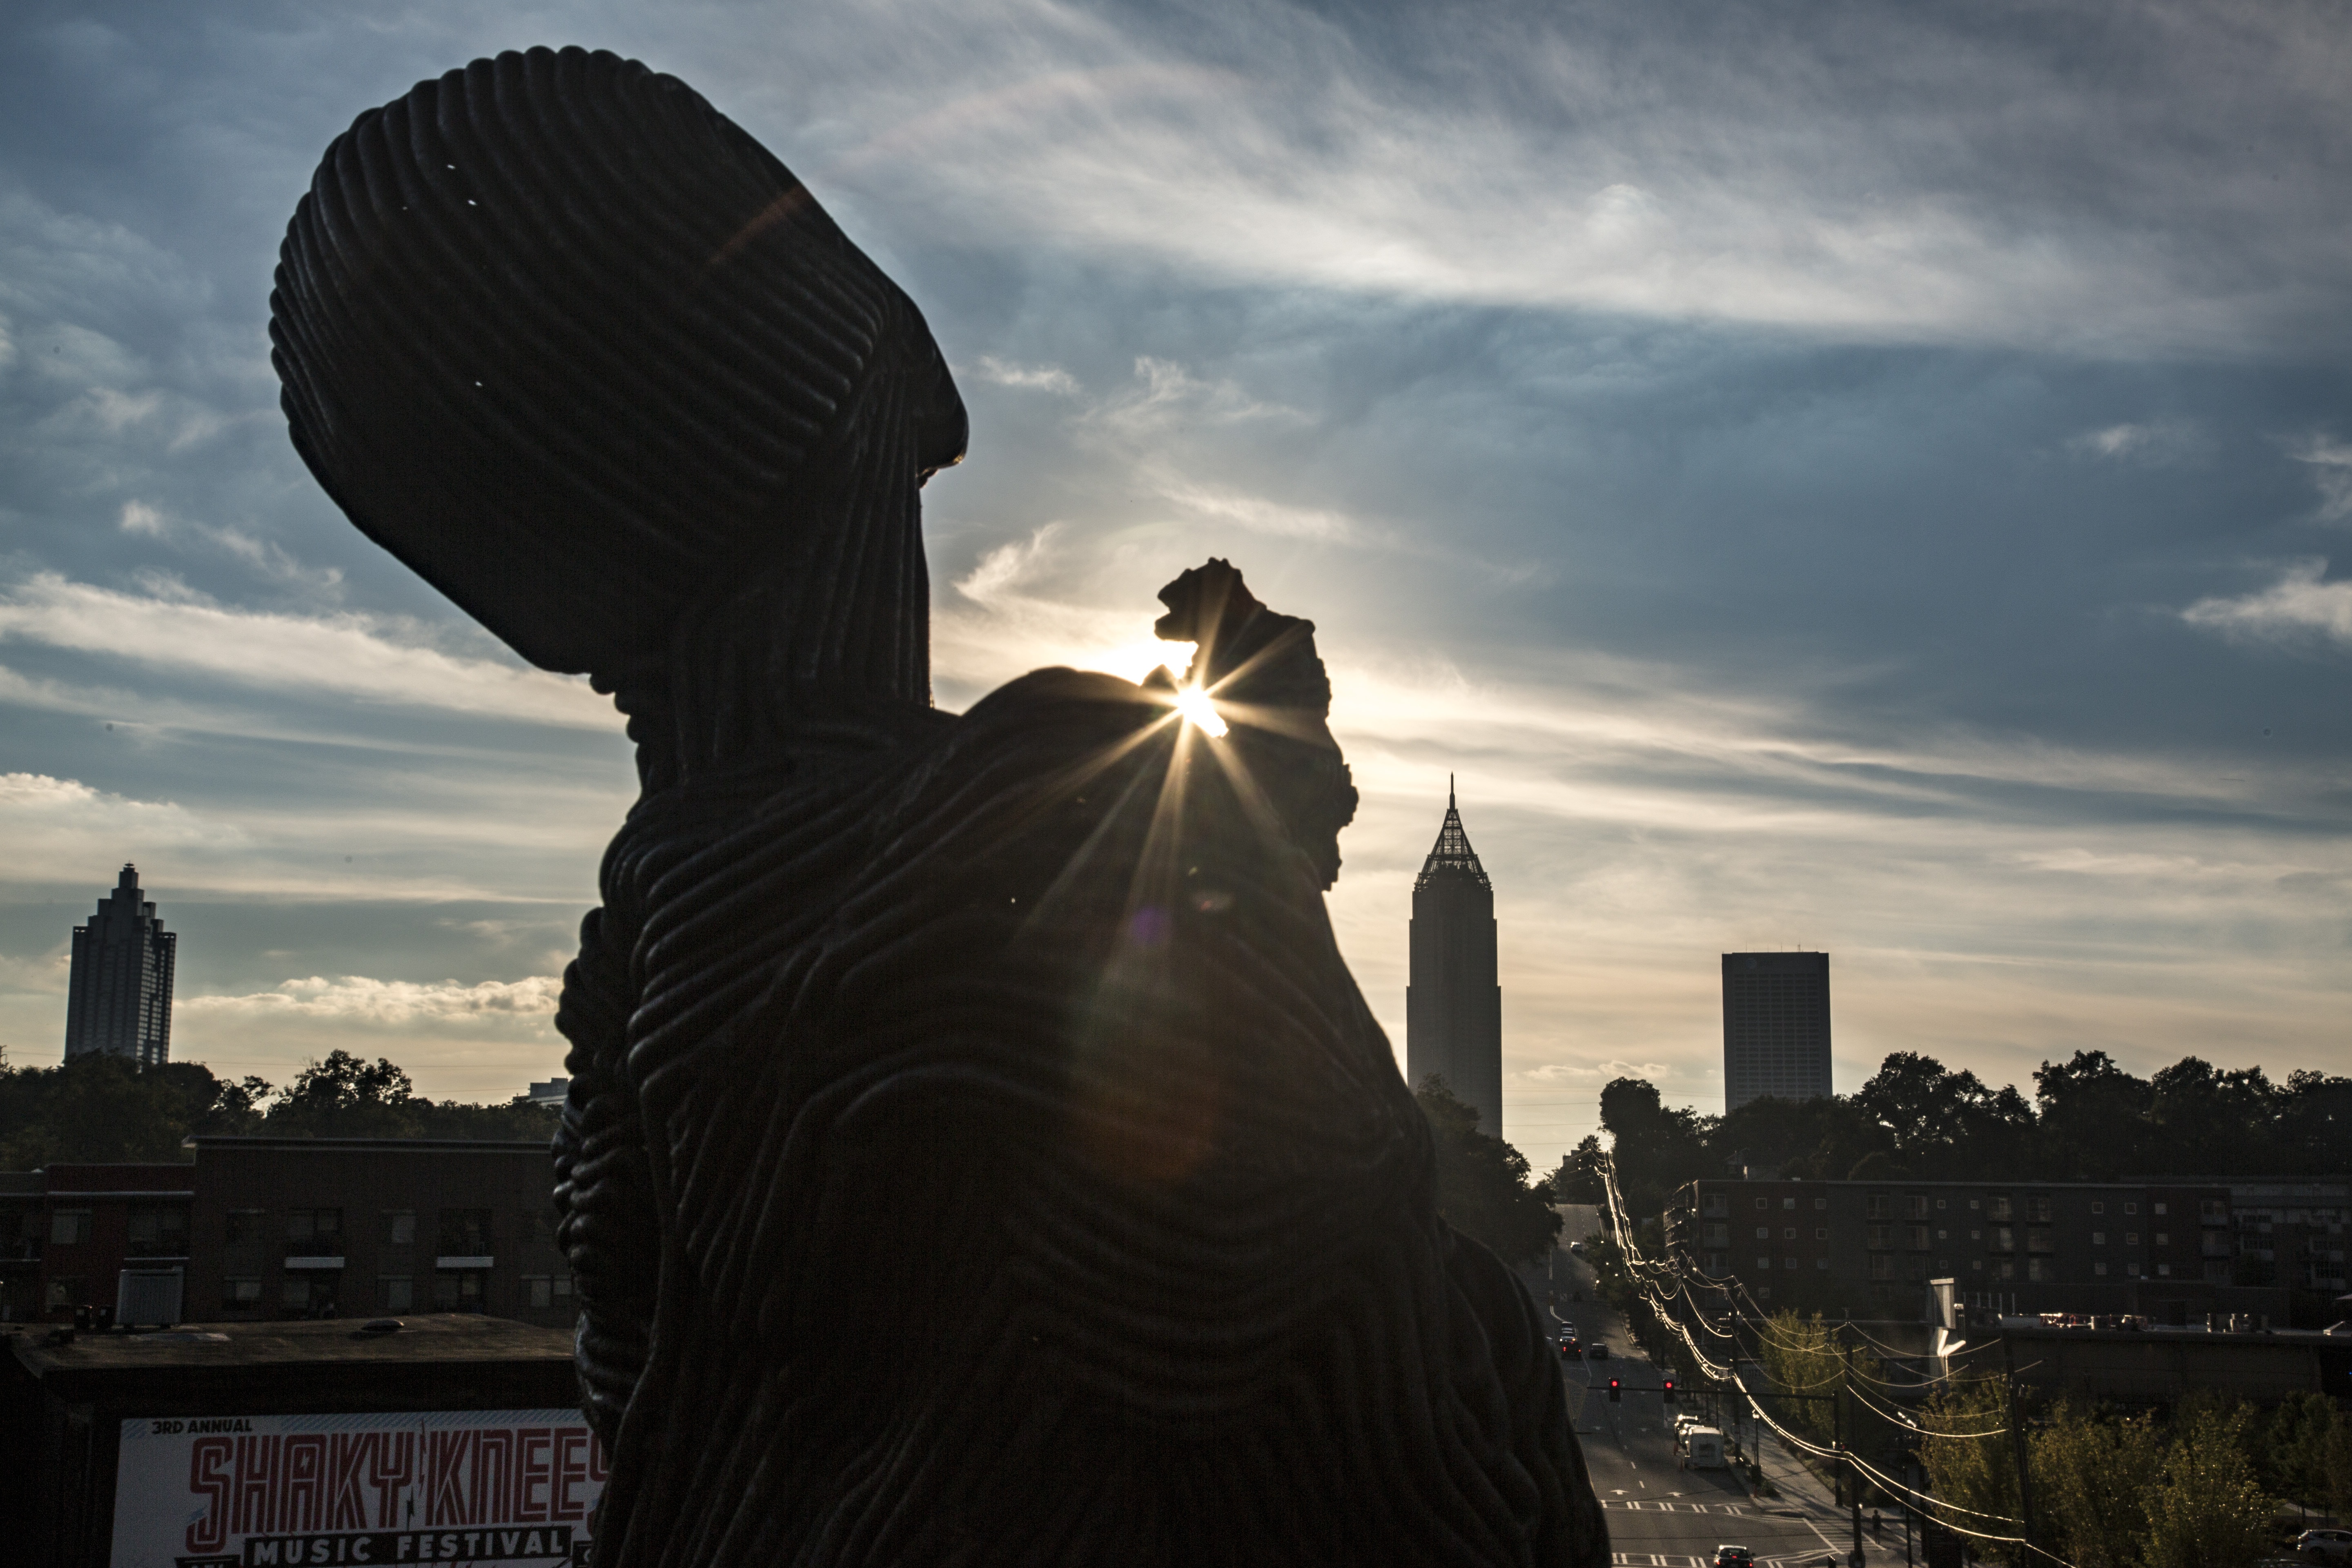
landscape, horizon, silhouette, light, cloud, sky, sunset, skyline, sunlight, morning, city, skyscraper, monument, cityscape, dusk, statue, evening, reflection, artistic, metal, landmark, darkness, blue, artwork, city scape, art, design, urban area, atmosphere of earth